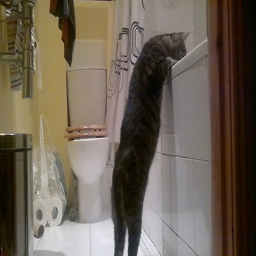
A cat is looking at a bathtub in a bathroom with a toilet.
A cat looking over the edge of a bathtub in a bathroom.
A cat stands on its hind legs leaning over a bathtub rim.
A house cat stretching up to peer into a bathtub
Cat stands up and peeks into a bathtub